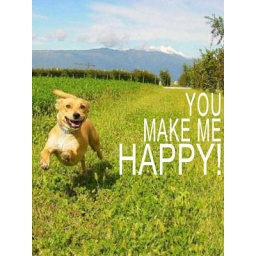
As happy as a dog in a field on a sunny day ;)